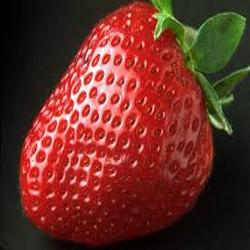
Label: Strawberry